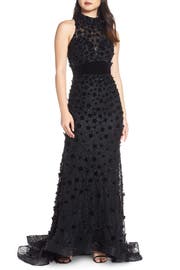
lace is the base for elegant embellishment on this stunning gown including a dusting of sequin and rich velvet allover flower appliqu s and waistband